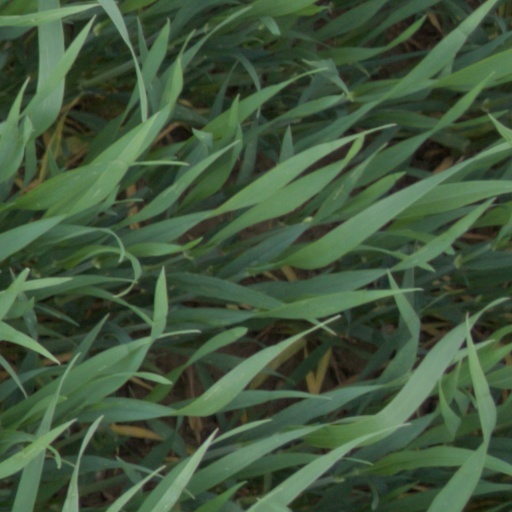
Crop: wheat